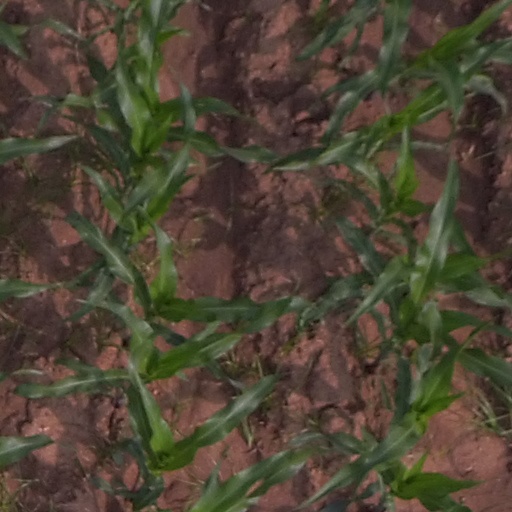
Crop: maize; corn